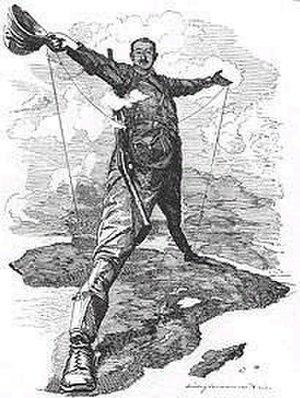
L'histoire du Zimbabwe remonte à l'âge de la pierre, époque des plus anciennes traces de peuplement humain. L'existence d'anciennes civilisations développées durant la seconde moitié du Moyen Âge est attestée par des vestiges archéologiques d'importance.
L'histoire de l'Afrique du Sud est très riche et très complexe du fait de la juxtaposition de peuples et de cultures différentes qui se succèdent et se côtoient depuis la Préhistoire. Les Bochimans y sont présents depuis au moins 25 000 ans et les Bantous, depuis au moins 1 500 ans. Les deux peuples auraient généralement cohabité paisiblement. L'histoire écrite débute avec l'arrivée des Européens, en commençant par les Portugais qui décident de ne pas coloniser la région, laissant la place aux Néerlandais. Les Britanniques contestent leur prééminence vers la fin du xviiiᵉ siècle, ce qui mène à deux guerres. Le xxᵉ siècle est marqué par le système législatif séparatiste et ségrégationniste de l'apartheid puis par l'élection de Nelson Mandela, premier président noir d'Afrique du Sud, à la suite des premières élections nationales multiraciales au suffrage universel organisées dans le pays.
Le chemin de fer Le Cap – Le Caire est une ligne de chemin de fer qui traverse l'Afrique du sud au nord, étant le chemin de fer le plus grand et le plus important de ce continent. Il sert de lien entre Le Cap, en Afrique du Sud, et Port-Saïd, en Égypte.
Le traité anglo-portugais de 1891 est un accord entre le Royaume-Uni et le Portugal qui fixe en premier lieu les frontières entre le Protectorat britannique d'Afrique centrale, les territoires administrés par la British South Africa Company au Mashonaland et au Matabeleland et la Rhodésie du Nord-Ouest d'une part et le Mozambique portugais d'autre part. En second lieu, il fixe les frontières entre le territoire, administré par la British South Africa Company, de la Rhodésie du Nord-Est, d'une part et l'Angola portugais d'autre part.
L'histoire de la Zambie, de l'ère préhistorique à l'ère médiévale, demeure encore assez mal connue. Si les recherches archéologiques contribuent à en faire l'un des berceaux de l'humanité et ont pu également attester de l'existence de royaumes anciens à partir du XIᵉ siècle, les faits avérés et datés ne remontent qu'aux années 1820.
La British South Africa Company, créée en 1889 par Cecil Rhodes, et agréée par charte royale, a pour but la colonisation et l’exploitation économique des territoires situés au nord du Transvaal.
L’histoire de la Rhodésie du Sud correspond à la période durant laquelle le Zimbabwe actuel était une colonie britannique de 1890 jusqu'à l’indépendance du pays en 1980.
La décolonisation de l'Afrique correspond au retrait des puissances coloniales de l'Afrique après la Seconde Guerre mondiale.
Le partage de l'Afrique désigne le processus de compétition territoriale entre les puissances européennes en Afrique, partie du mouvement général de colonisation de la fin du XIXᵉ siècle. Les deux principaux pays européens concernés étaient la France et le Royaume-Uni. L'Allemagne, l'Italie, le Portugal, la Belgique et l'Espagne y ont aussi participé, mais de façon moins importante et souvent plus tardive.
La chronologie historique et humaine de l'Afrique du Sud remonte à plusieurs millions d'années. Le pays est ainsi l'un des plus anciens foyers humains de population du monde ainsi qu'une terre d'immigration pour les continents africain, européen et asiatique.